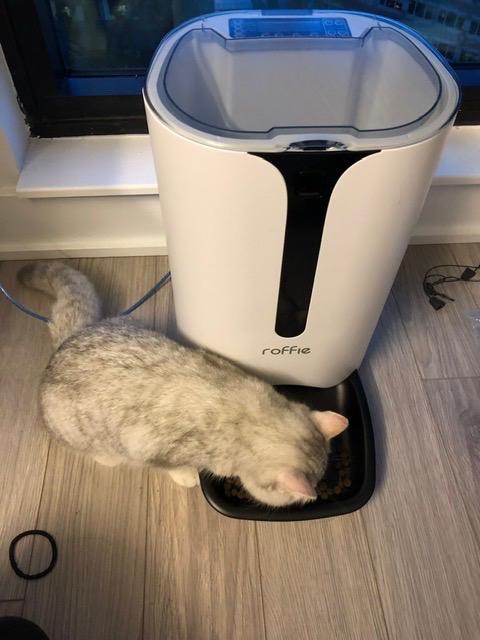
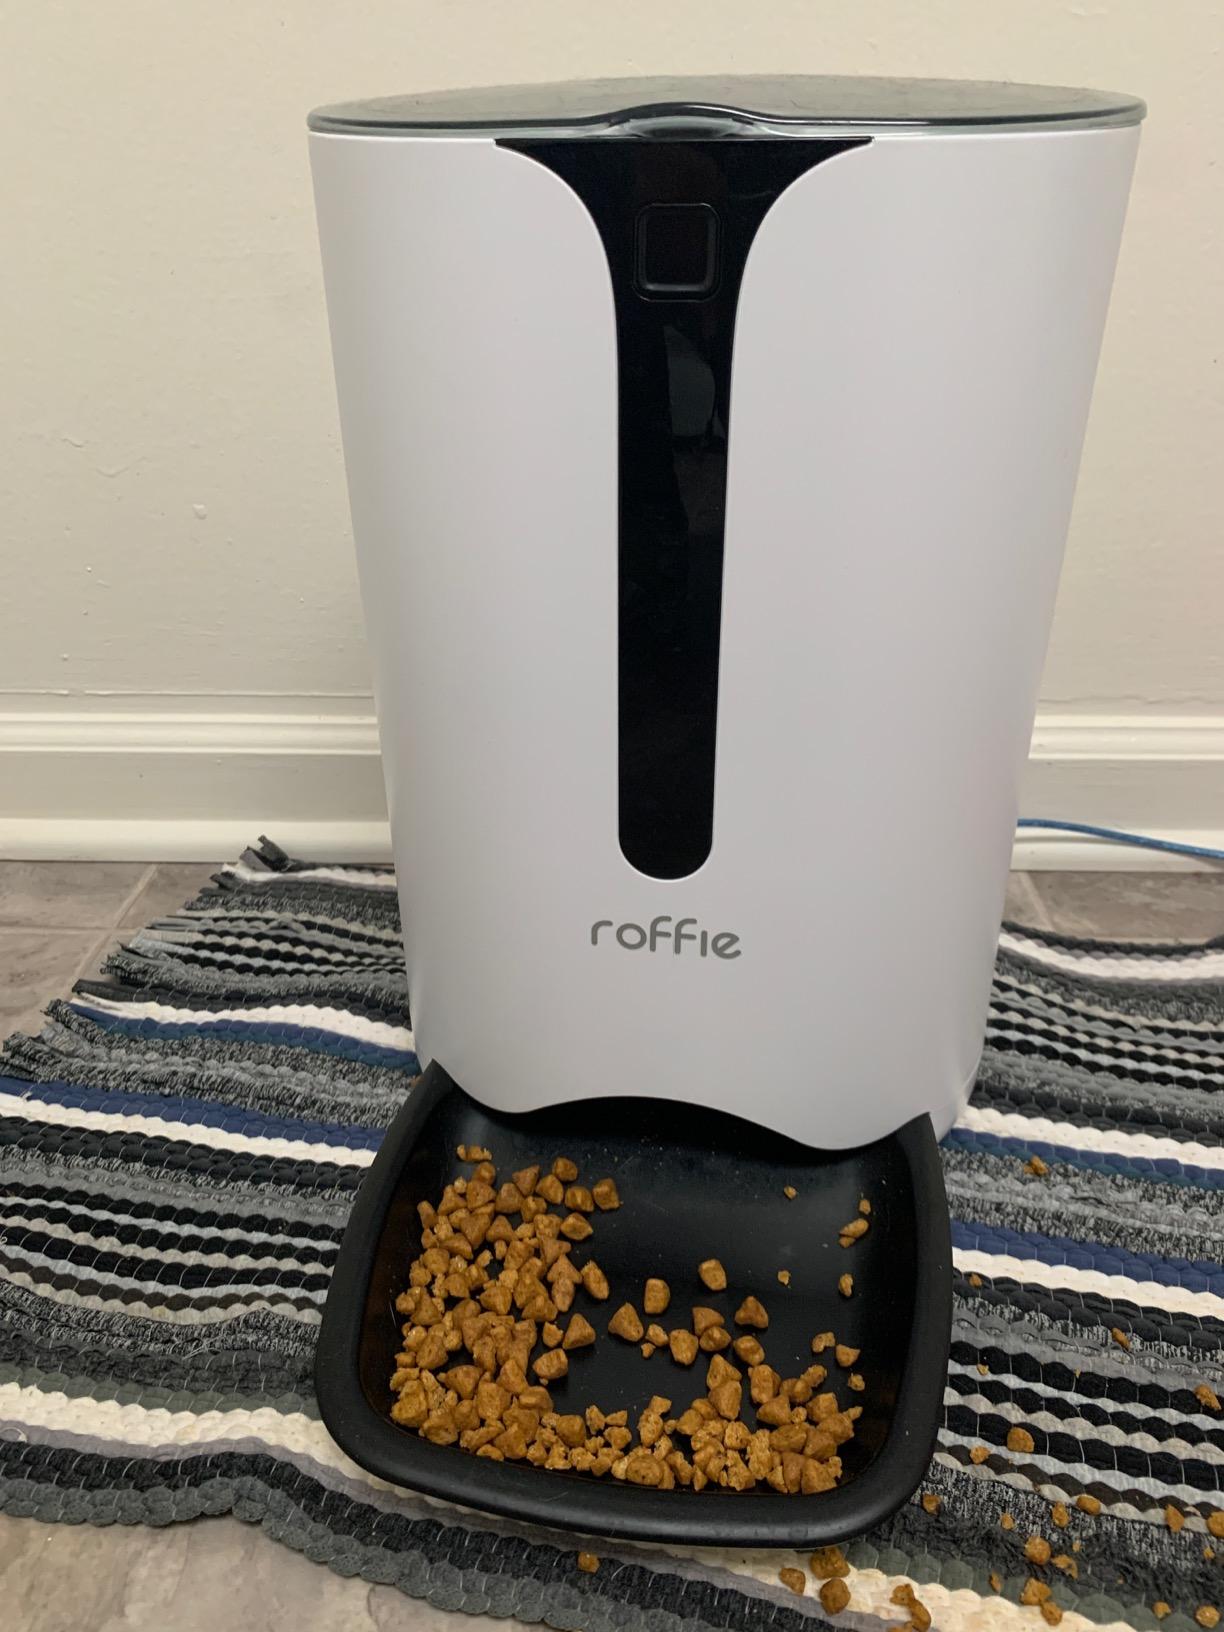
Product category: items_feeder
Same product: yes